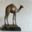
Label: camel